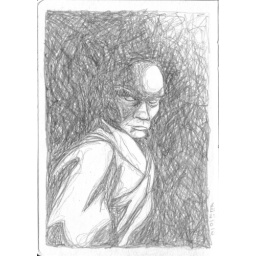
When it rains I see this guy in the damp of the wall across from my kitchen window.